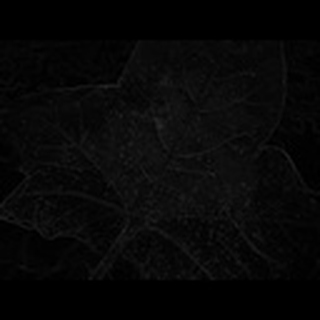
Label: cotton_aphids